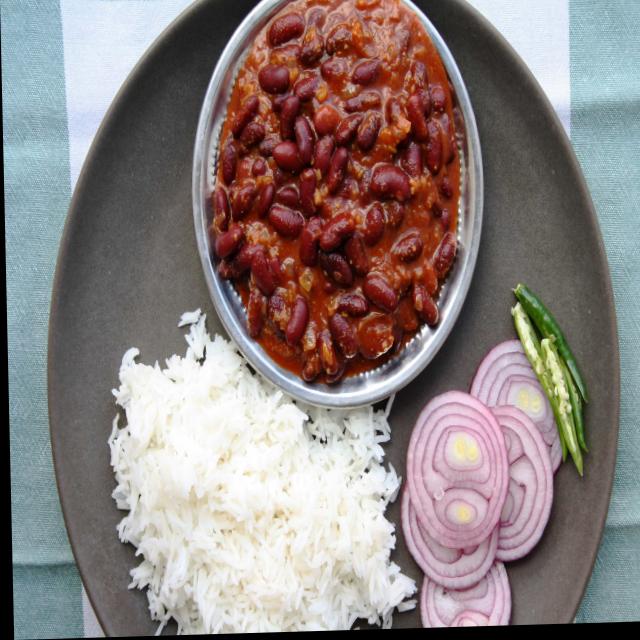
Dish: rajma_curry